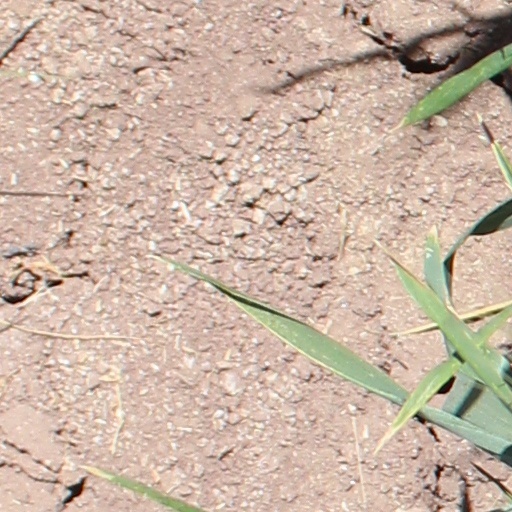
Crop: wheat